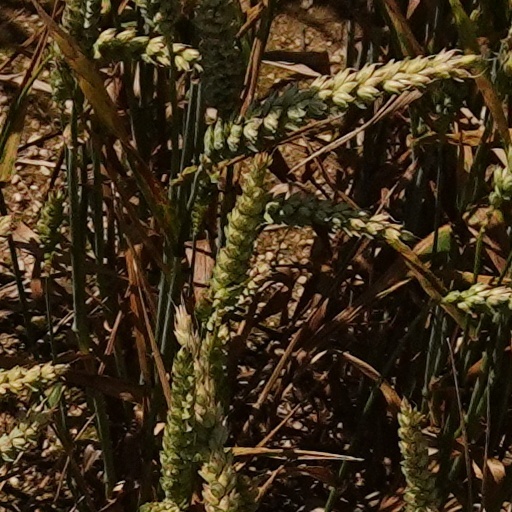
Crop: wheat